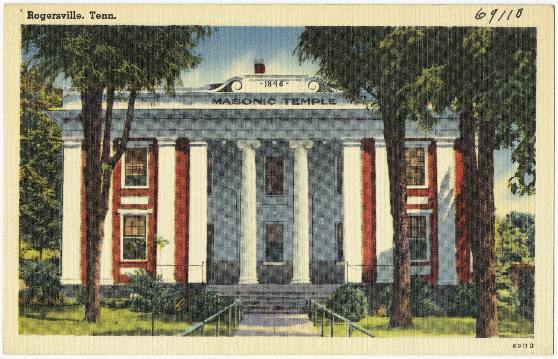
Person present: No